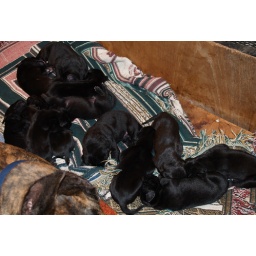
Born 8-24-07 8 boys and 4 girls in this litter.